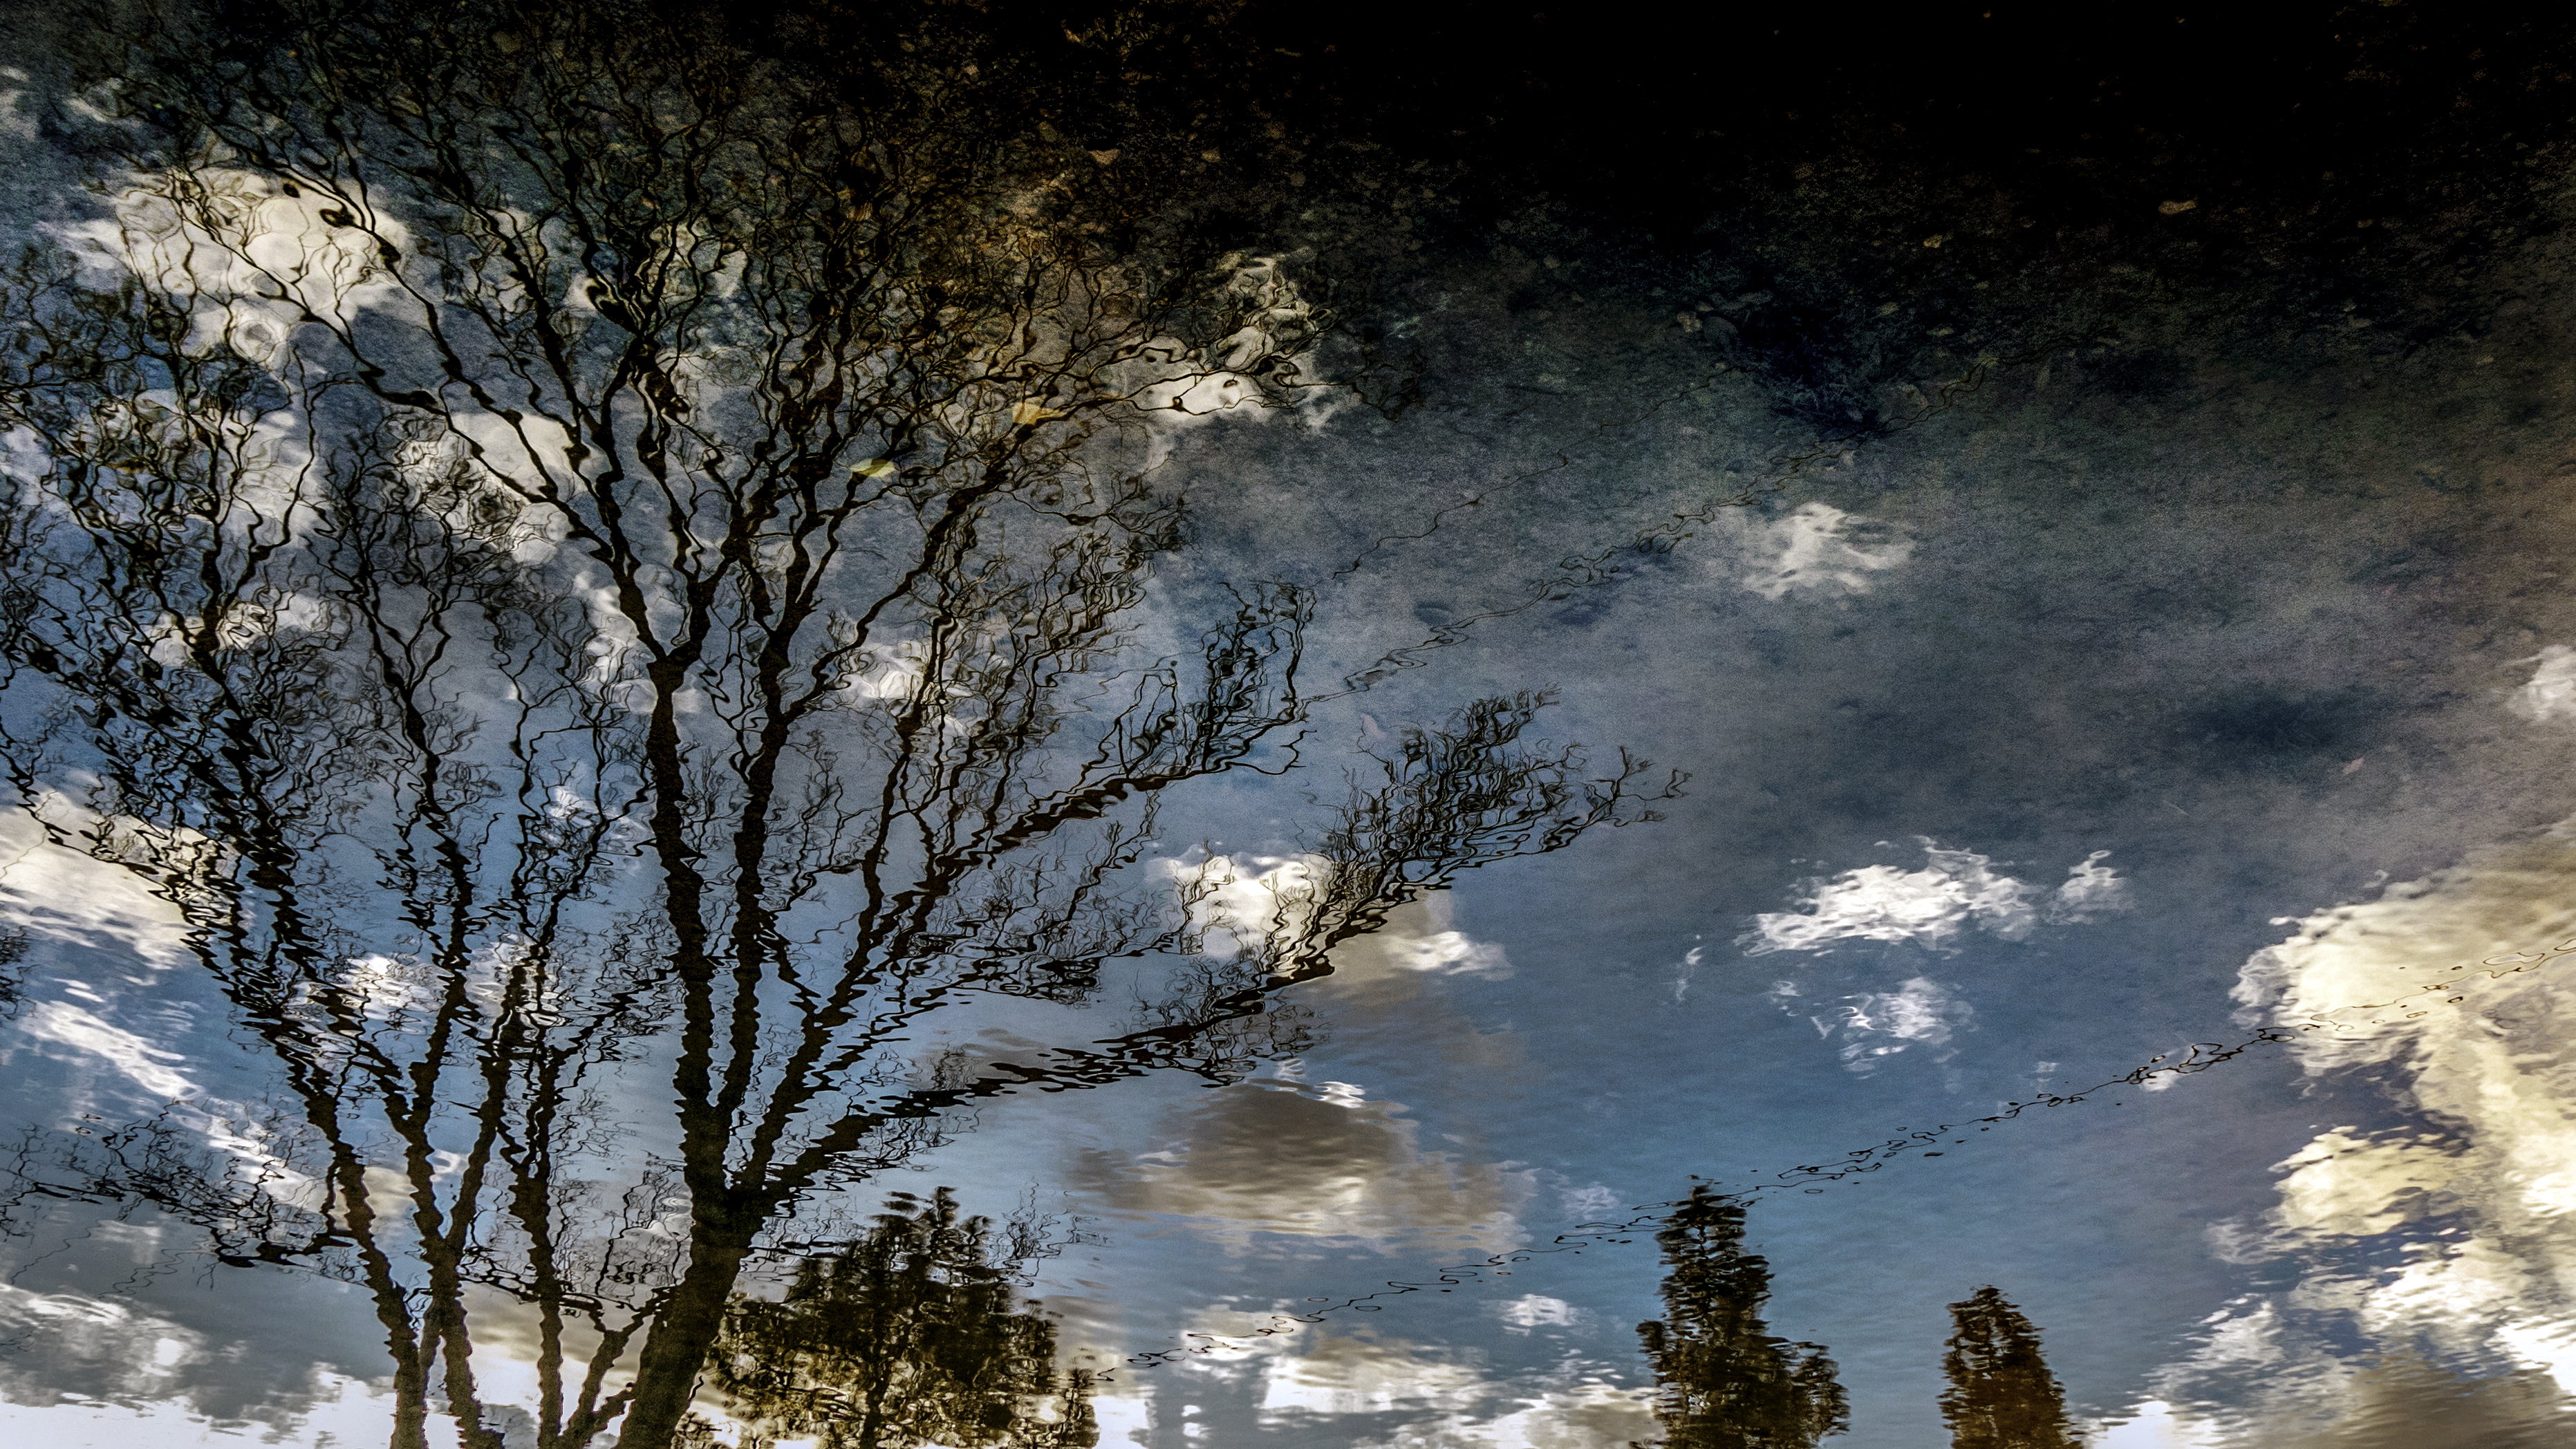
tree, water, nature, branch, snow, winter, cloud, plant, sky, sunlight, morning, frost, atmosphere, reflection, puddle, weather, season, life, reflect, translation, whatelseisthere, atmospheric phenomenon, woody plant